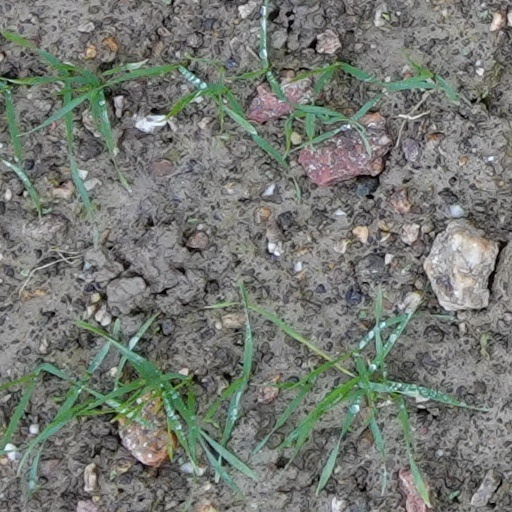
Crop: wheat